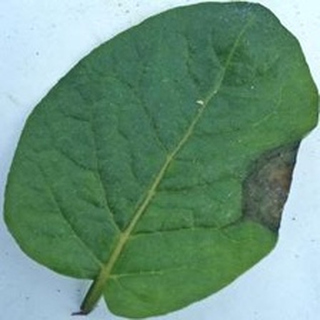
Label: potato_late_blight